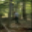
Label: forest